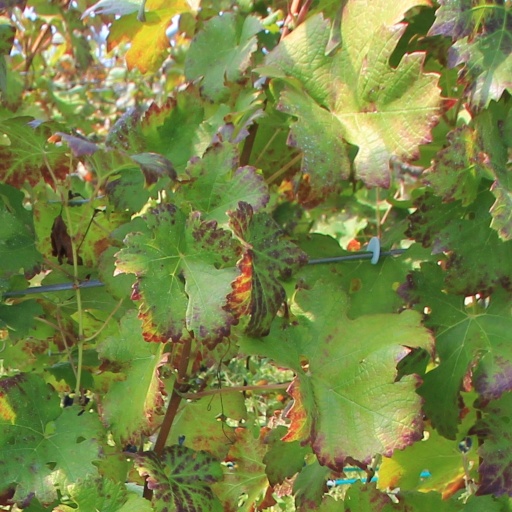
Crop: grape